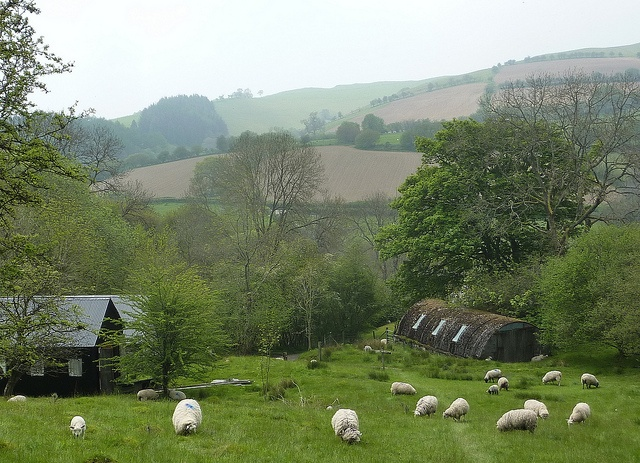
Several sheep standing in the grass near buildings.
Several sheep grazing in a pasture, some with blue markings.
a bunch of sheep grazing on some grass
A flock of sheep grazing in a pasture.
A group of sheep grazing in a grassy pasture.